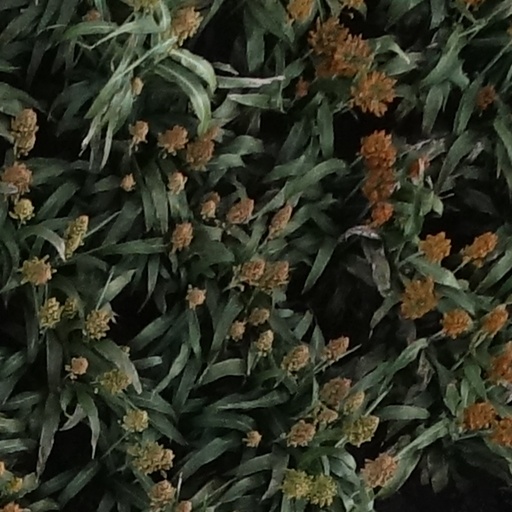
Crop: sorghum